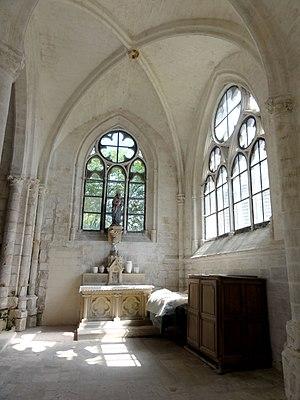
Chapelle sud, vue vers l'est.
L'église Saint-Denis est une église catholique située à Mogneville, dans le département de l'Oise, en France. Elle est de style roman, sauf les chapelles latérales et la flèche, et ses éléments les plus anciens remontent au début du XIIᵉ siècle. Hormis quelques vestiges, il s'agit surtout des fonts baptismaux et du premier étage du clocher. Sinon, l'église date essentiellement des années 1130 / 1140, pour le transept et le chœur, et des années 1150 / 1160, pour la nef et les bas-côtés, qui ont été supprimés après 1764. Les parties orientales conservent quatre voûtes d'ogives antérieures à 1150, et l'église Saint-Denis s'inscrit ainsi dans un groupe d'une quarantaine d'églises dans le même cas au sein du département. Une autre particularité sont les demi-travées qui subsistent des anciennes absidioles en cul-de-four, qui ont été remplacées par des chapelles carrées gothiques au cours du XIIIᵉ siècle. La nef se caractérise par son importante hauteur et par sa corniche beauvaisine, mais est très sobre à l'intérieur. C'est surtout le clocher et son élégante flèche qui font la célébrité de l'église de Mogneville.